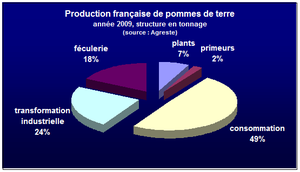
En France, le secteur de la pomme de terre occupait en 2009 une superficie de 164 000 hectares pour une production de 7,2 millions de tonnes, plaçant le pays au dixième rang mondial des pays producteurs de pomme de terre. Le rendement moyen se situait à 43,8 tonnes par hectare. Cette culture occupe une place modeste en superficie, environ 0,9 % de la surface arable, contre 51,5 % pour les céréales et 2 % pour la betterave industrielle. C'est une activité qui concerne environ 25 000 agriculteurs.